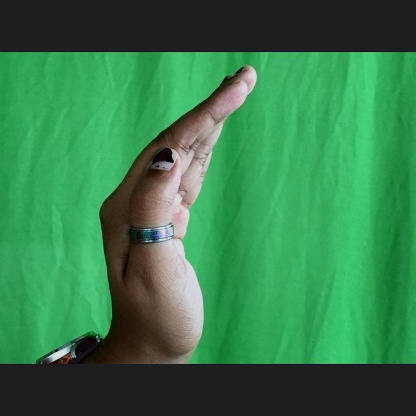
Mudra: Sarpasirsha